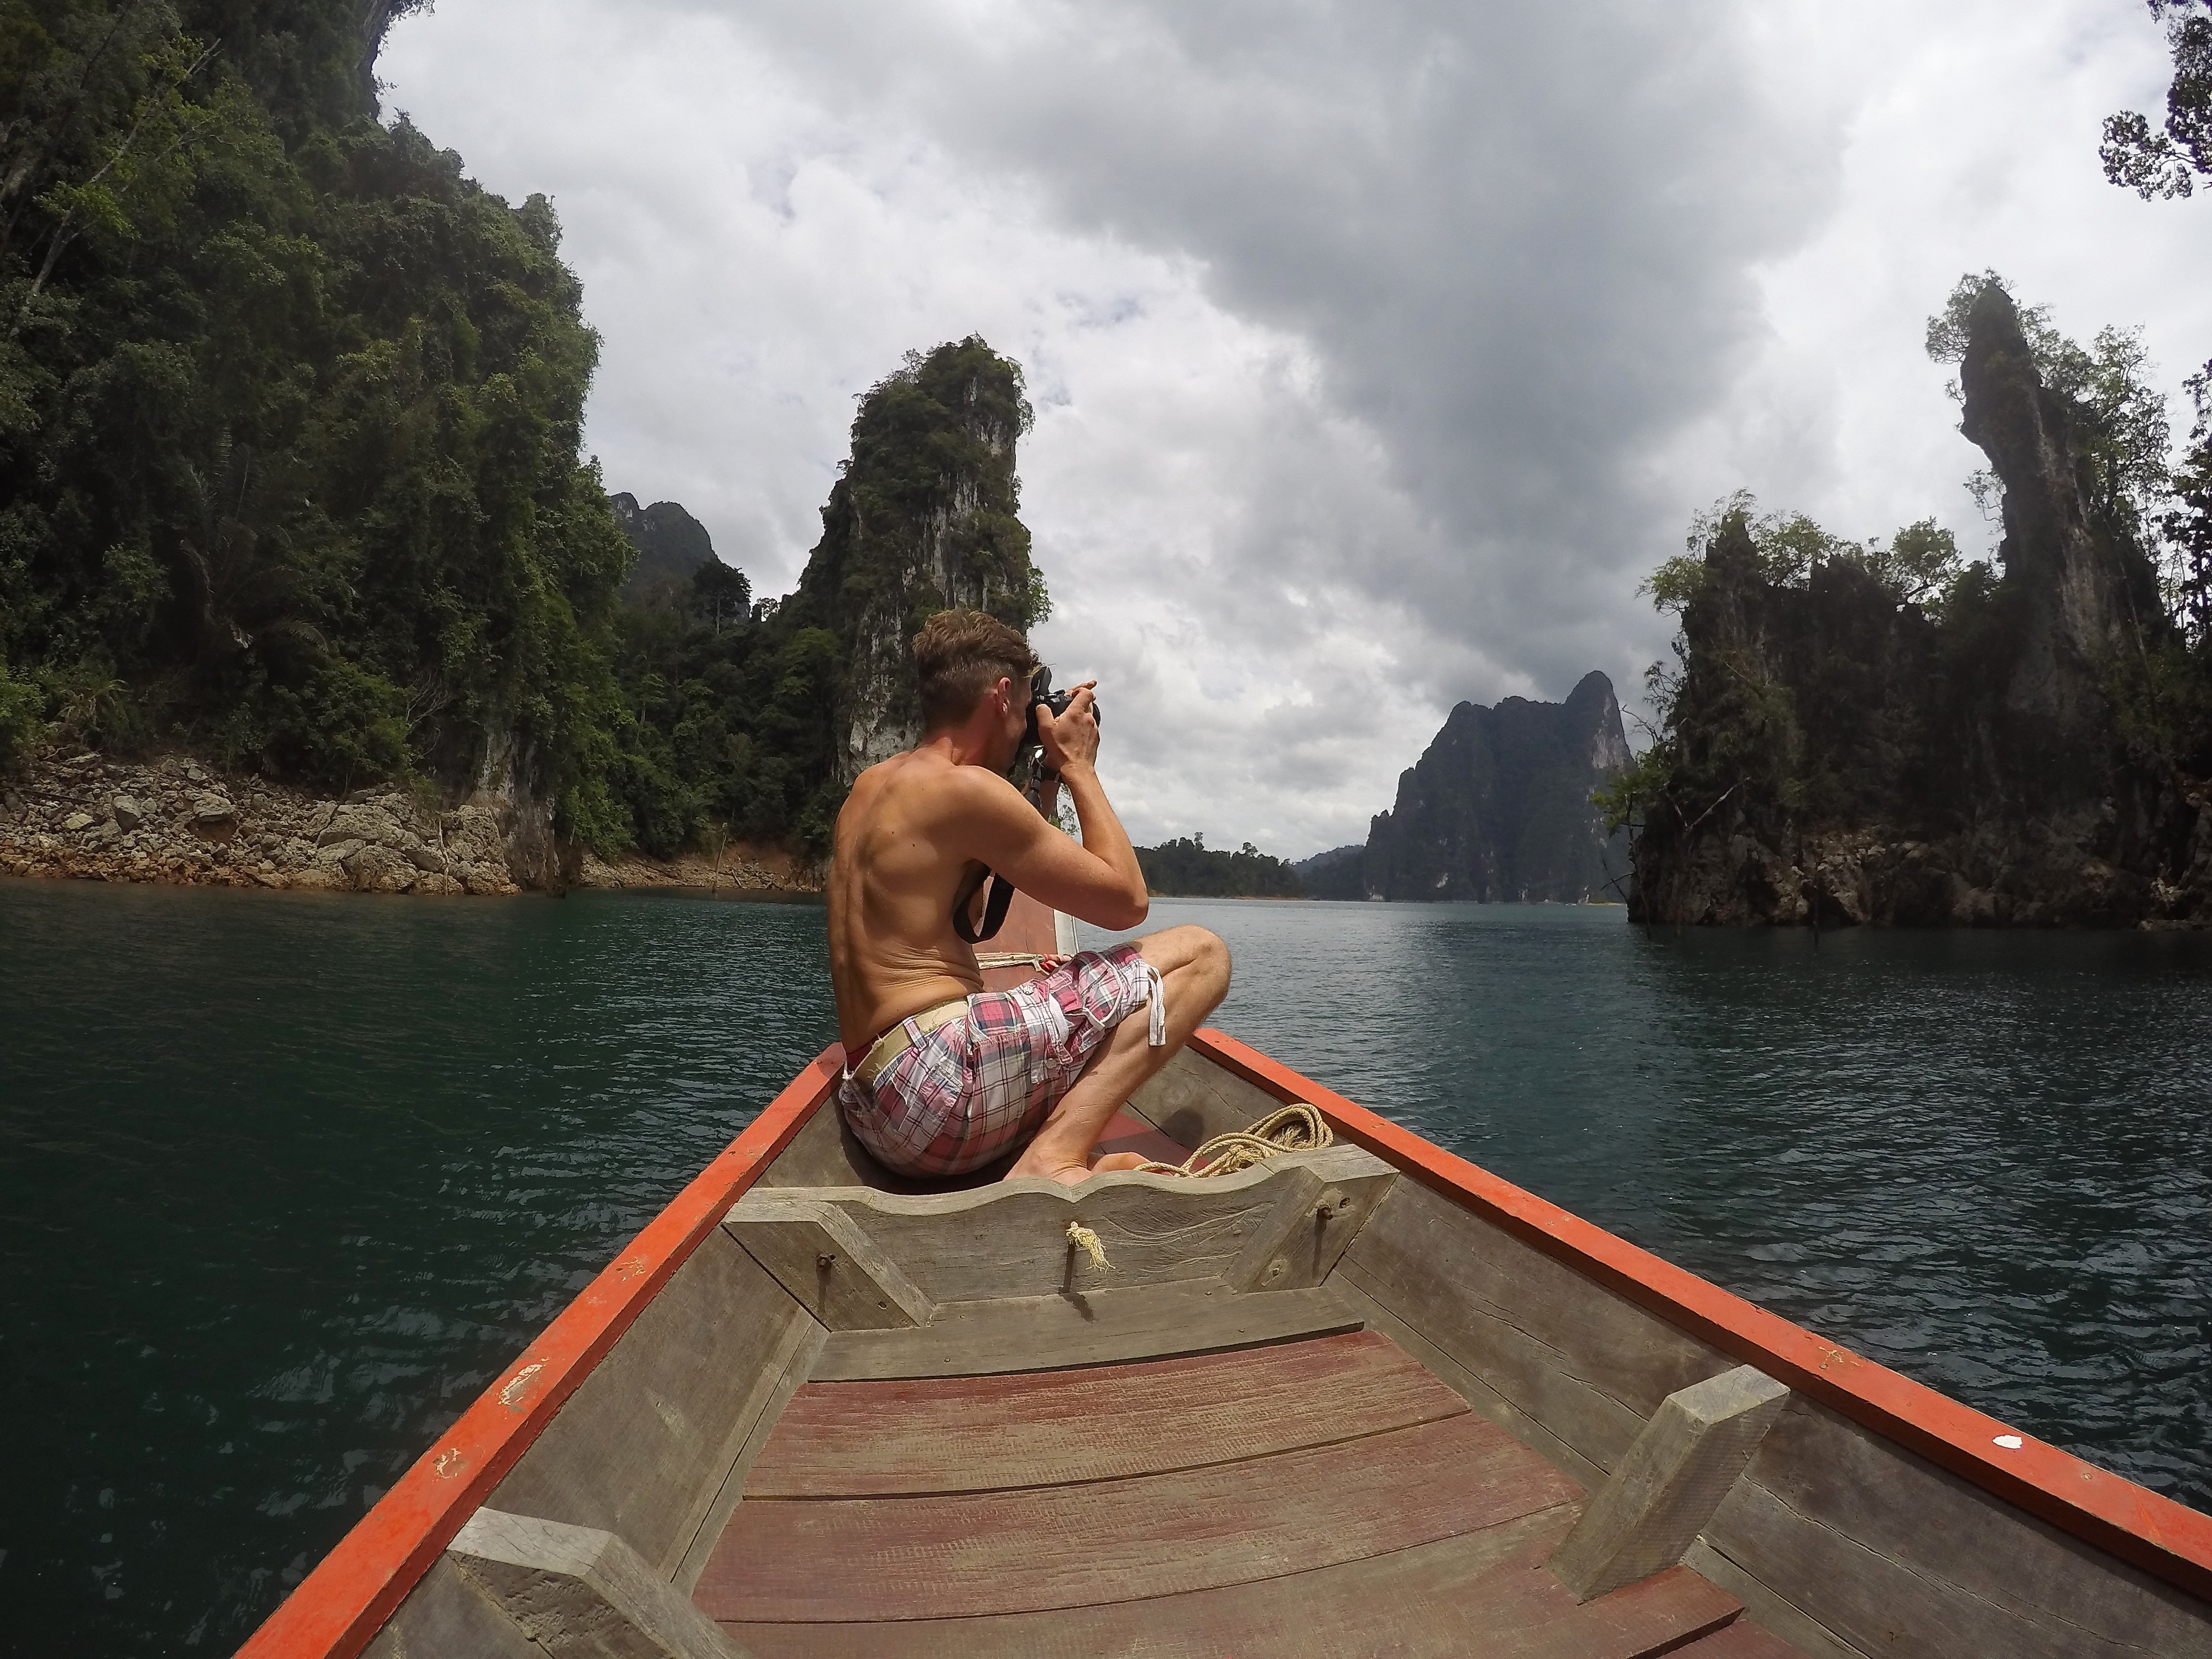
landscape, sea, water, nature, boat, lake, river, stone, vacation, tourist, travel, canoe, cliff, idyllic, green, paddle, vehicle, paradise, tropical, holiday, bay, national park, thailand, long, boating, tail, watercraft, rowing, raft, khao sok, limestones, watercraft rowing